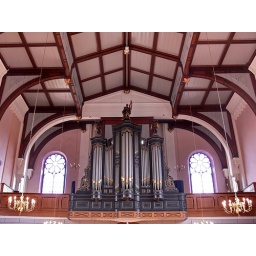
Het van Damorgel (1892) in de Lutherse kerk. Gebouwd door de orgelmakers L. van Dam (1823-1904) en Zonen te Leeuwarden.